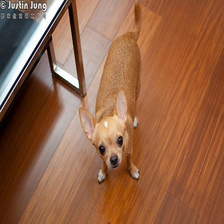
Species: dog
Breed: chihuahua